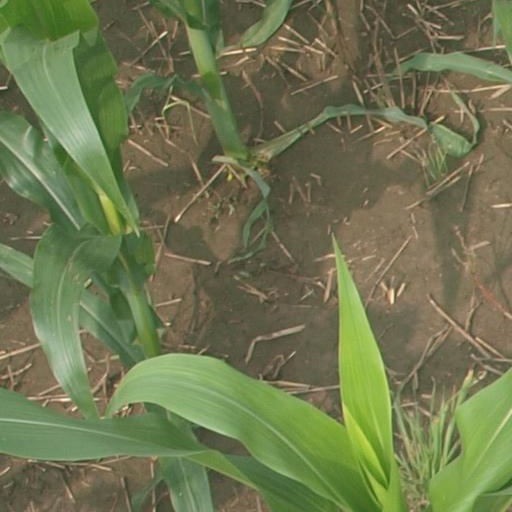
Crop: maize; corn